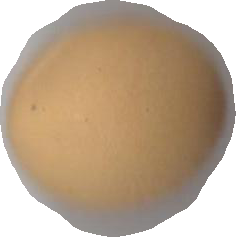
Variety: Grobogan